Centipede (band)

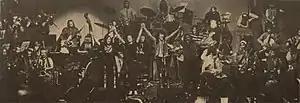
Centipede performing at the Lyceum Theatre in London, 15 November 1970

Centipede were an English jazz/progressive rock/big band with more than 50 members, organized and led by the British free jazz pianist Keith Tippett. Formed in 1970, it brought together much of a generation of young British jazz and rock musicians from a number of bands, including Soft Machine, King Crimson, Nucleus and Blossom Toes.